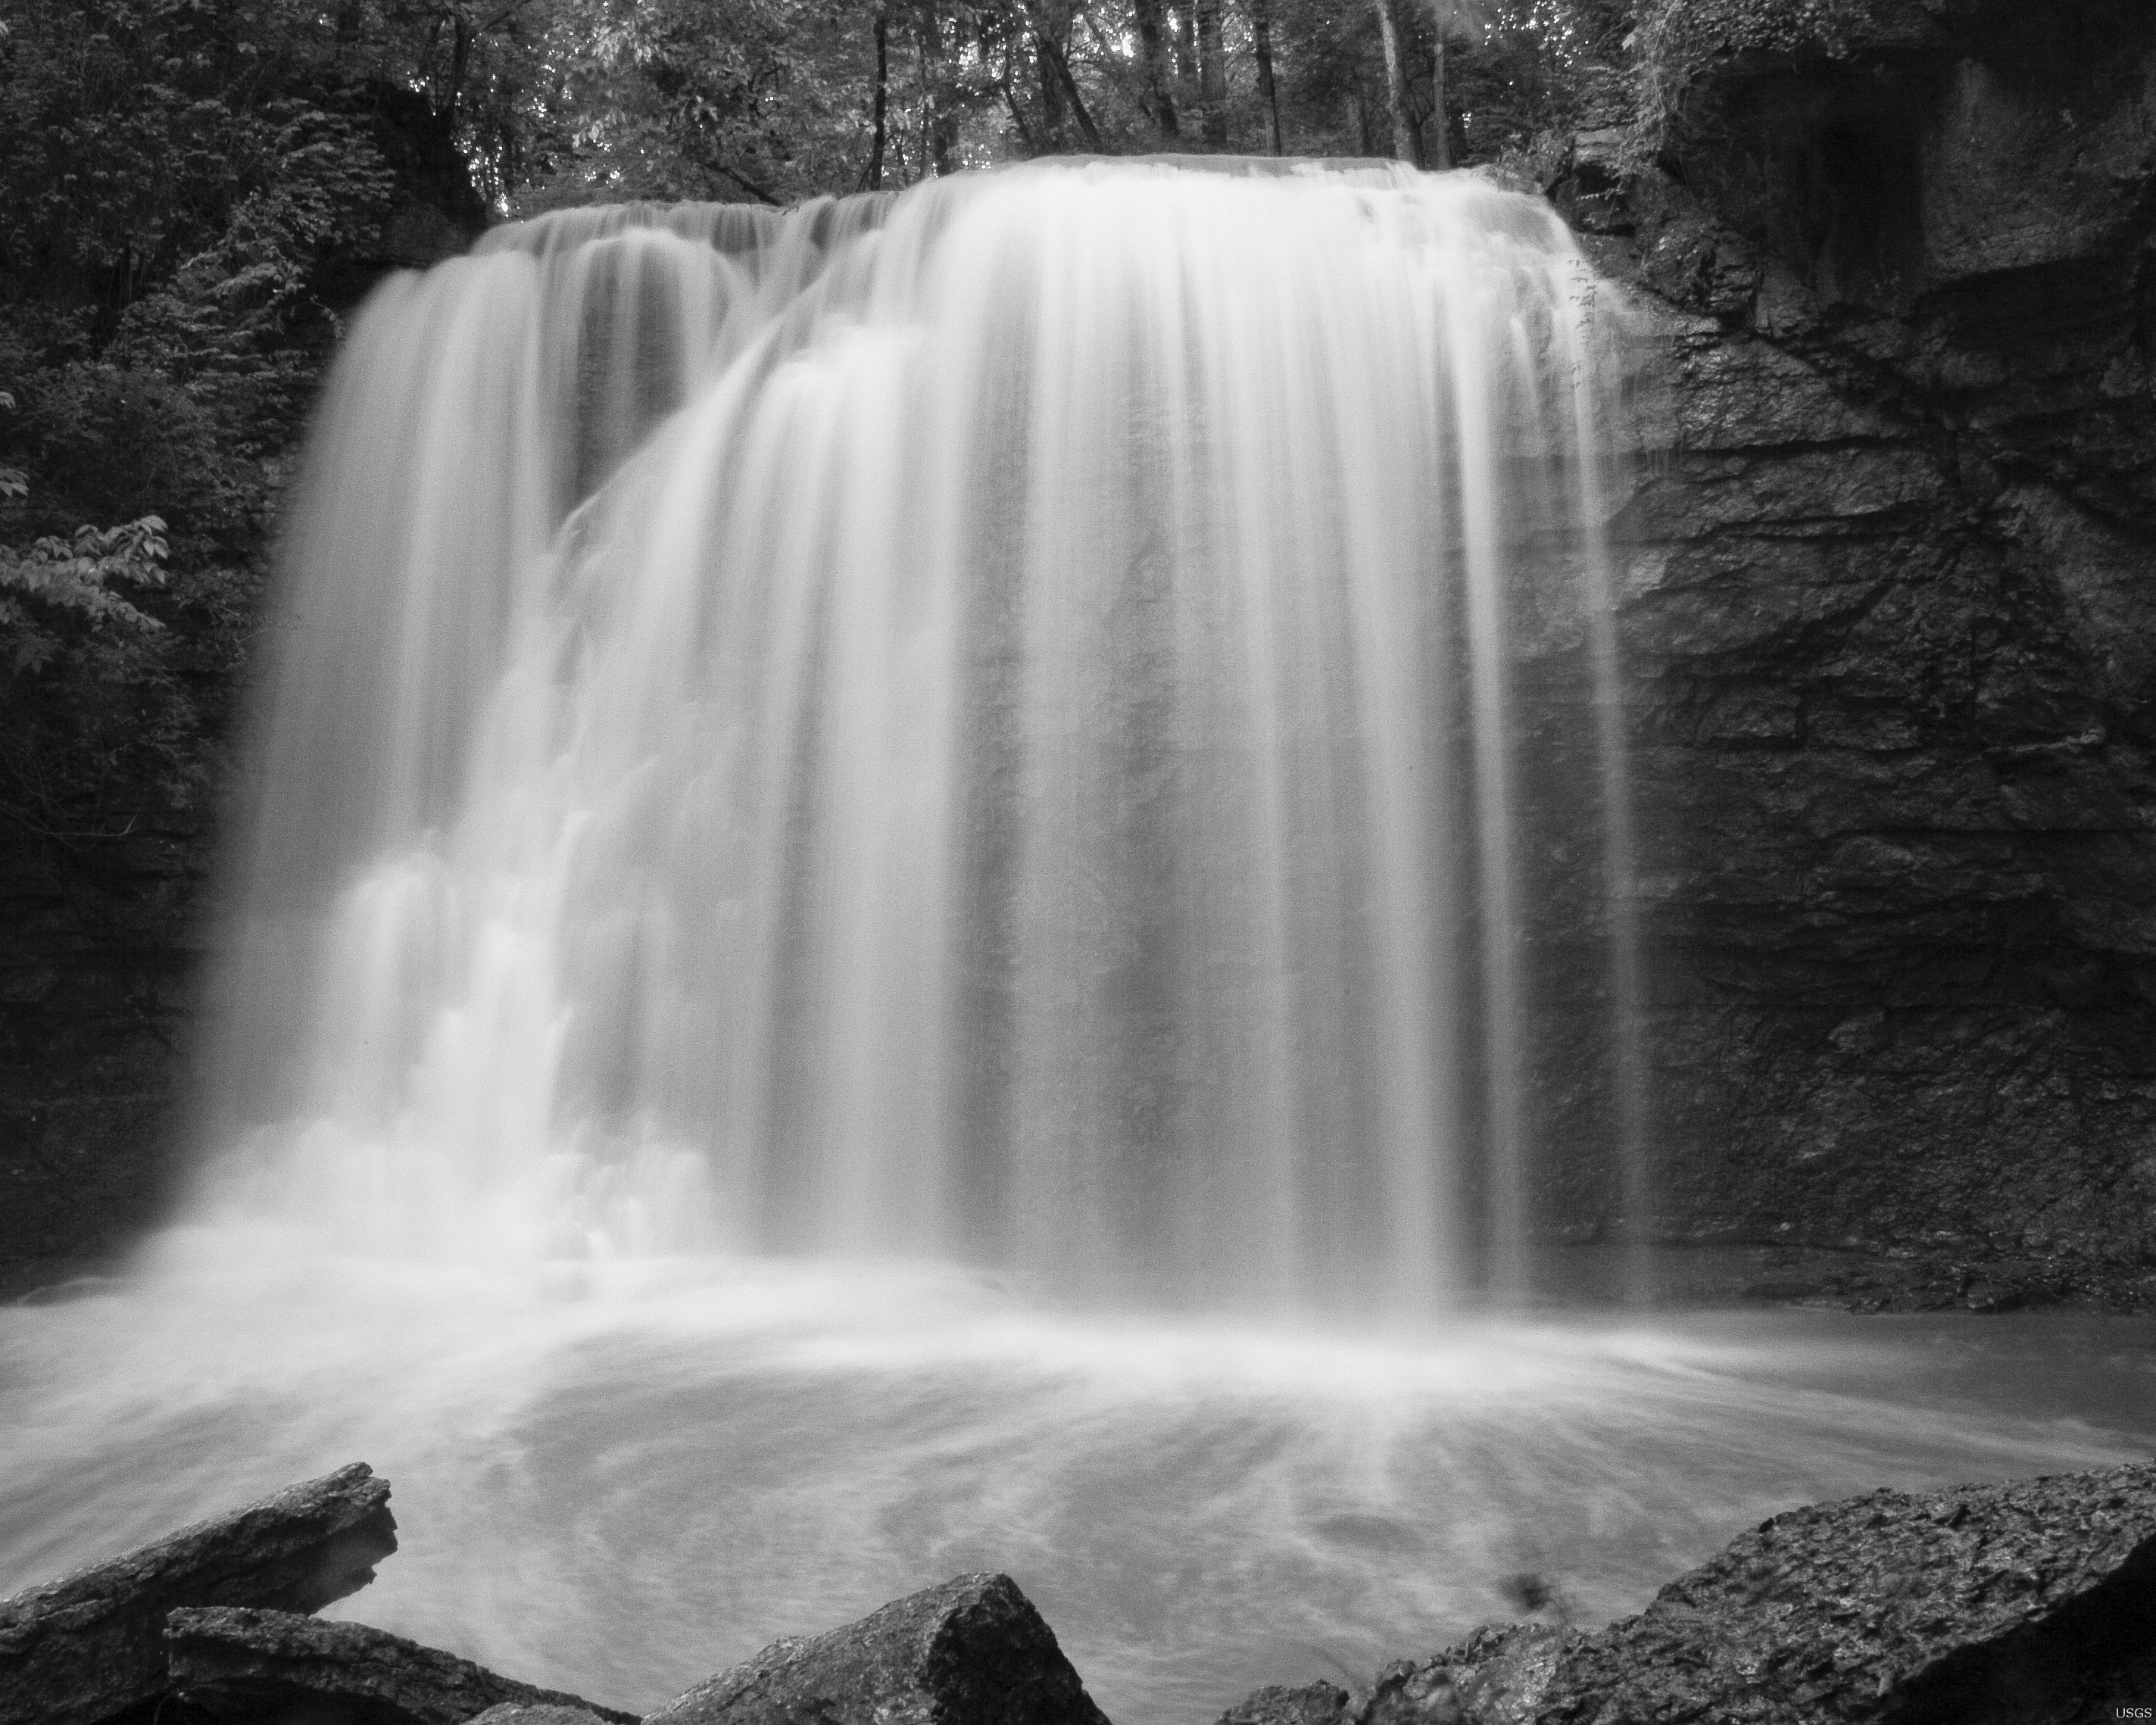
landscape, water, nature, rock, waterfall, black and white, river, stream, cascade, usa, monochrome, body of water, rocks, ohio, wasserfall, water feature, monochrome photography, hayden falls